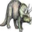
Label: dinosaur